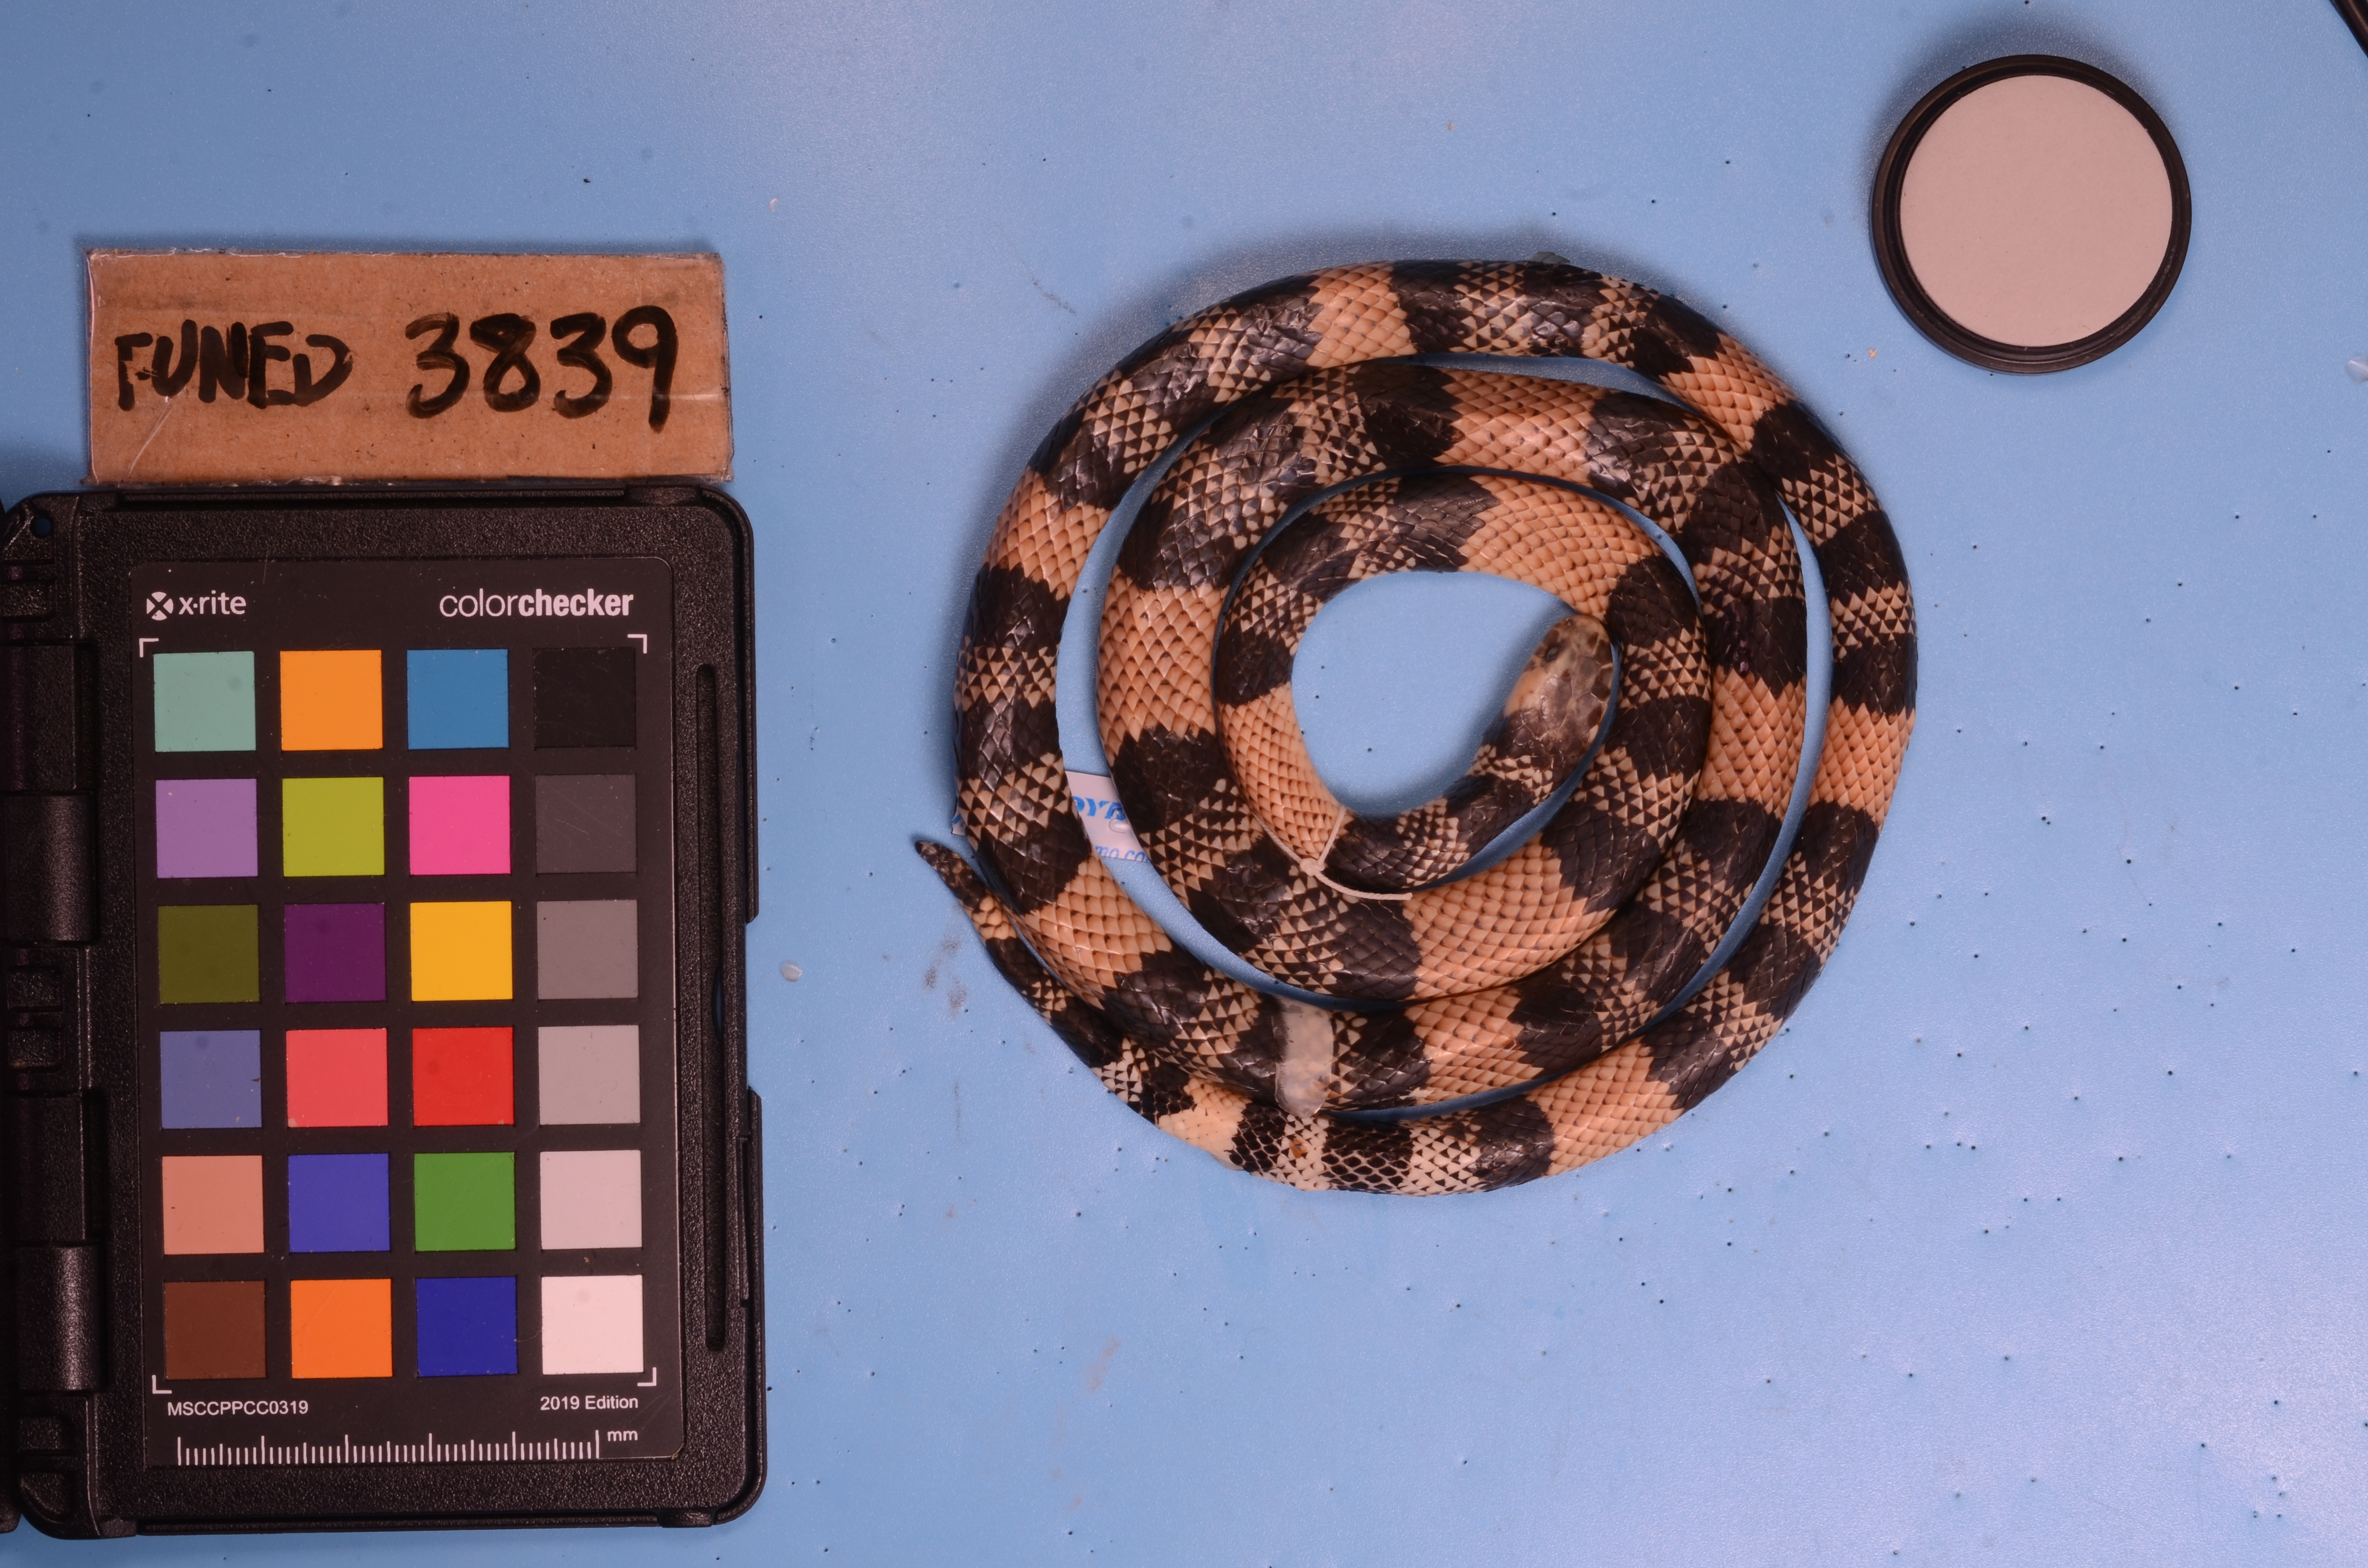
Species: Micrurus frontalis
View: dorsal
Mimicry status: model